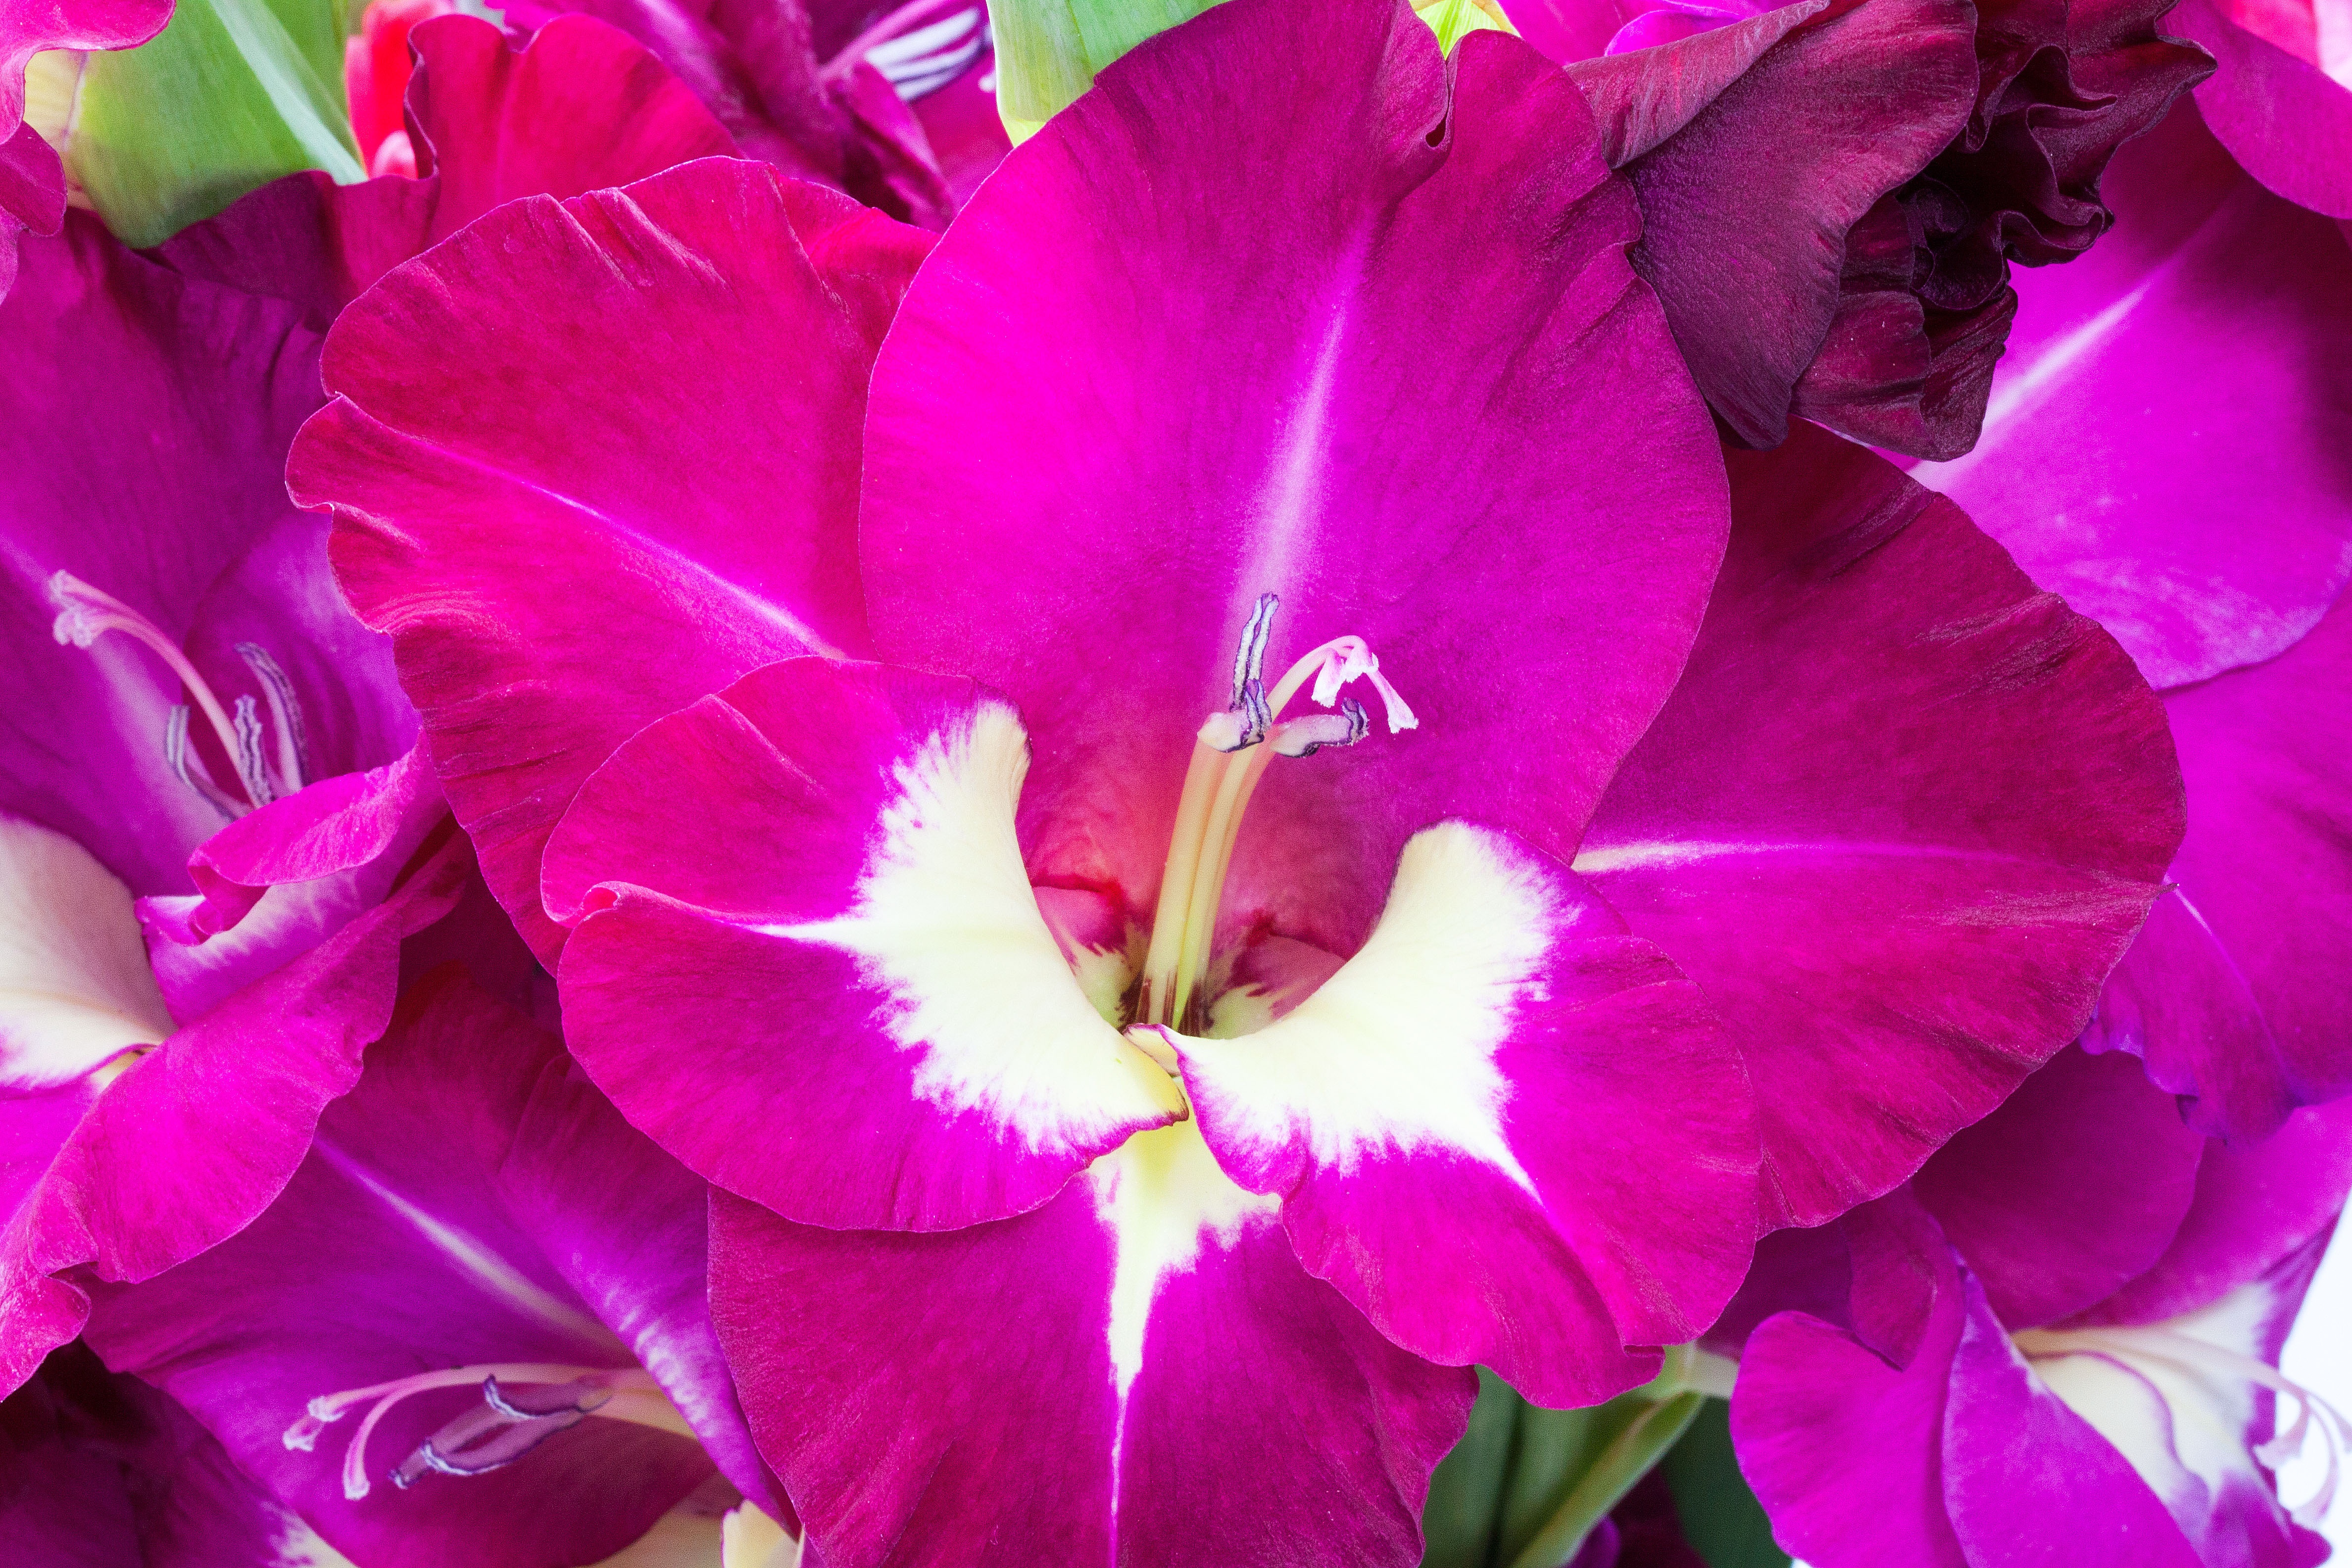
nature, plant, flower, petal, bloom, summer, bouquet, pink, flora, orchid, violet, iridaceae, gladiolus, macro photography, flowering plant, sword flower, cattleya, land plant, christmas orchid, cattleya labiata